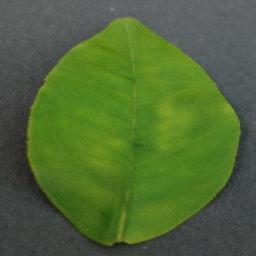
Label: Orange___Haunglongbing_(Citrus_greening)